Attalus II Philadelphus

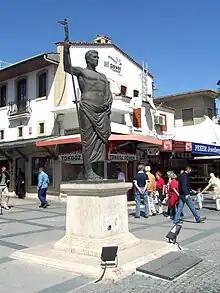
Attalos II statue in Antalya

He was the second son of Attalus I Soter and queen Apollonis of Cyzicus, and ascended the throne first as co-ruler alongside his ailing brother Eumenes II in 160 BC, whose widow Stratonice of Pergamon he married in 158 BC upon Eumenes' death.